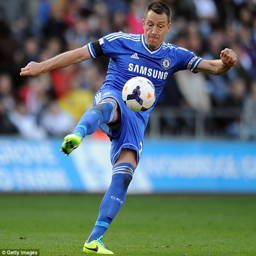
standing in the way : person will have to compete with the likes of footballer for a first - team place